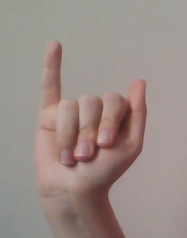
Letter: meem